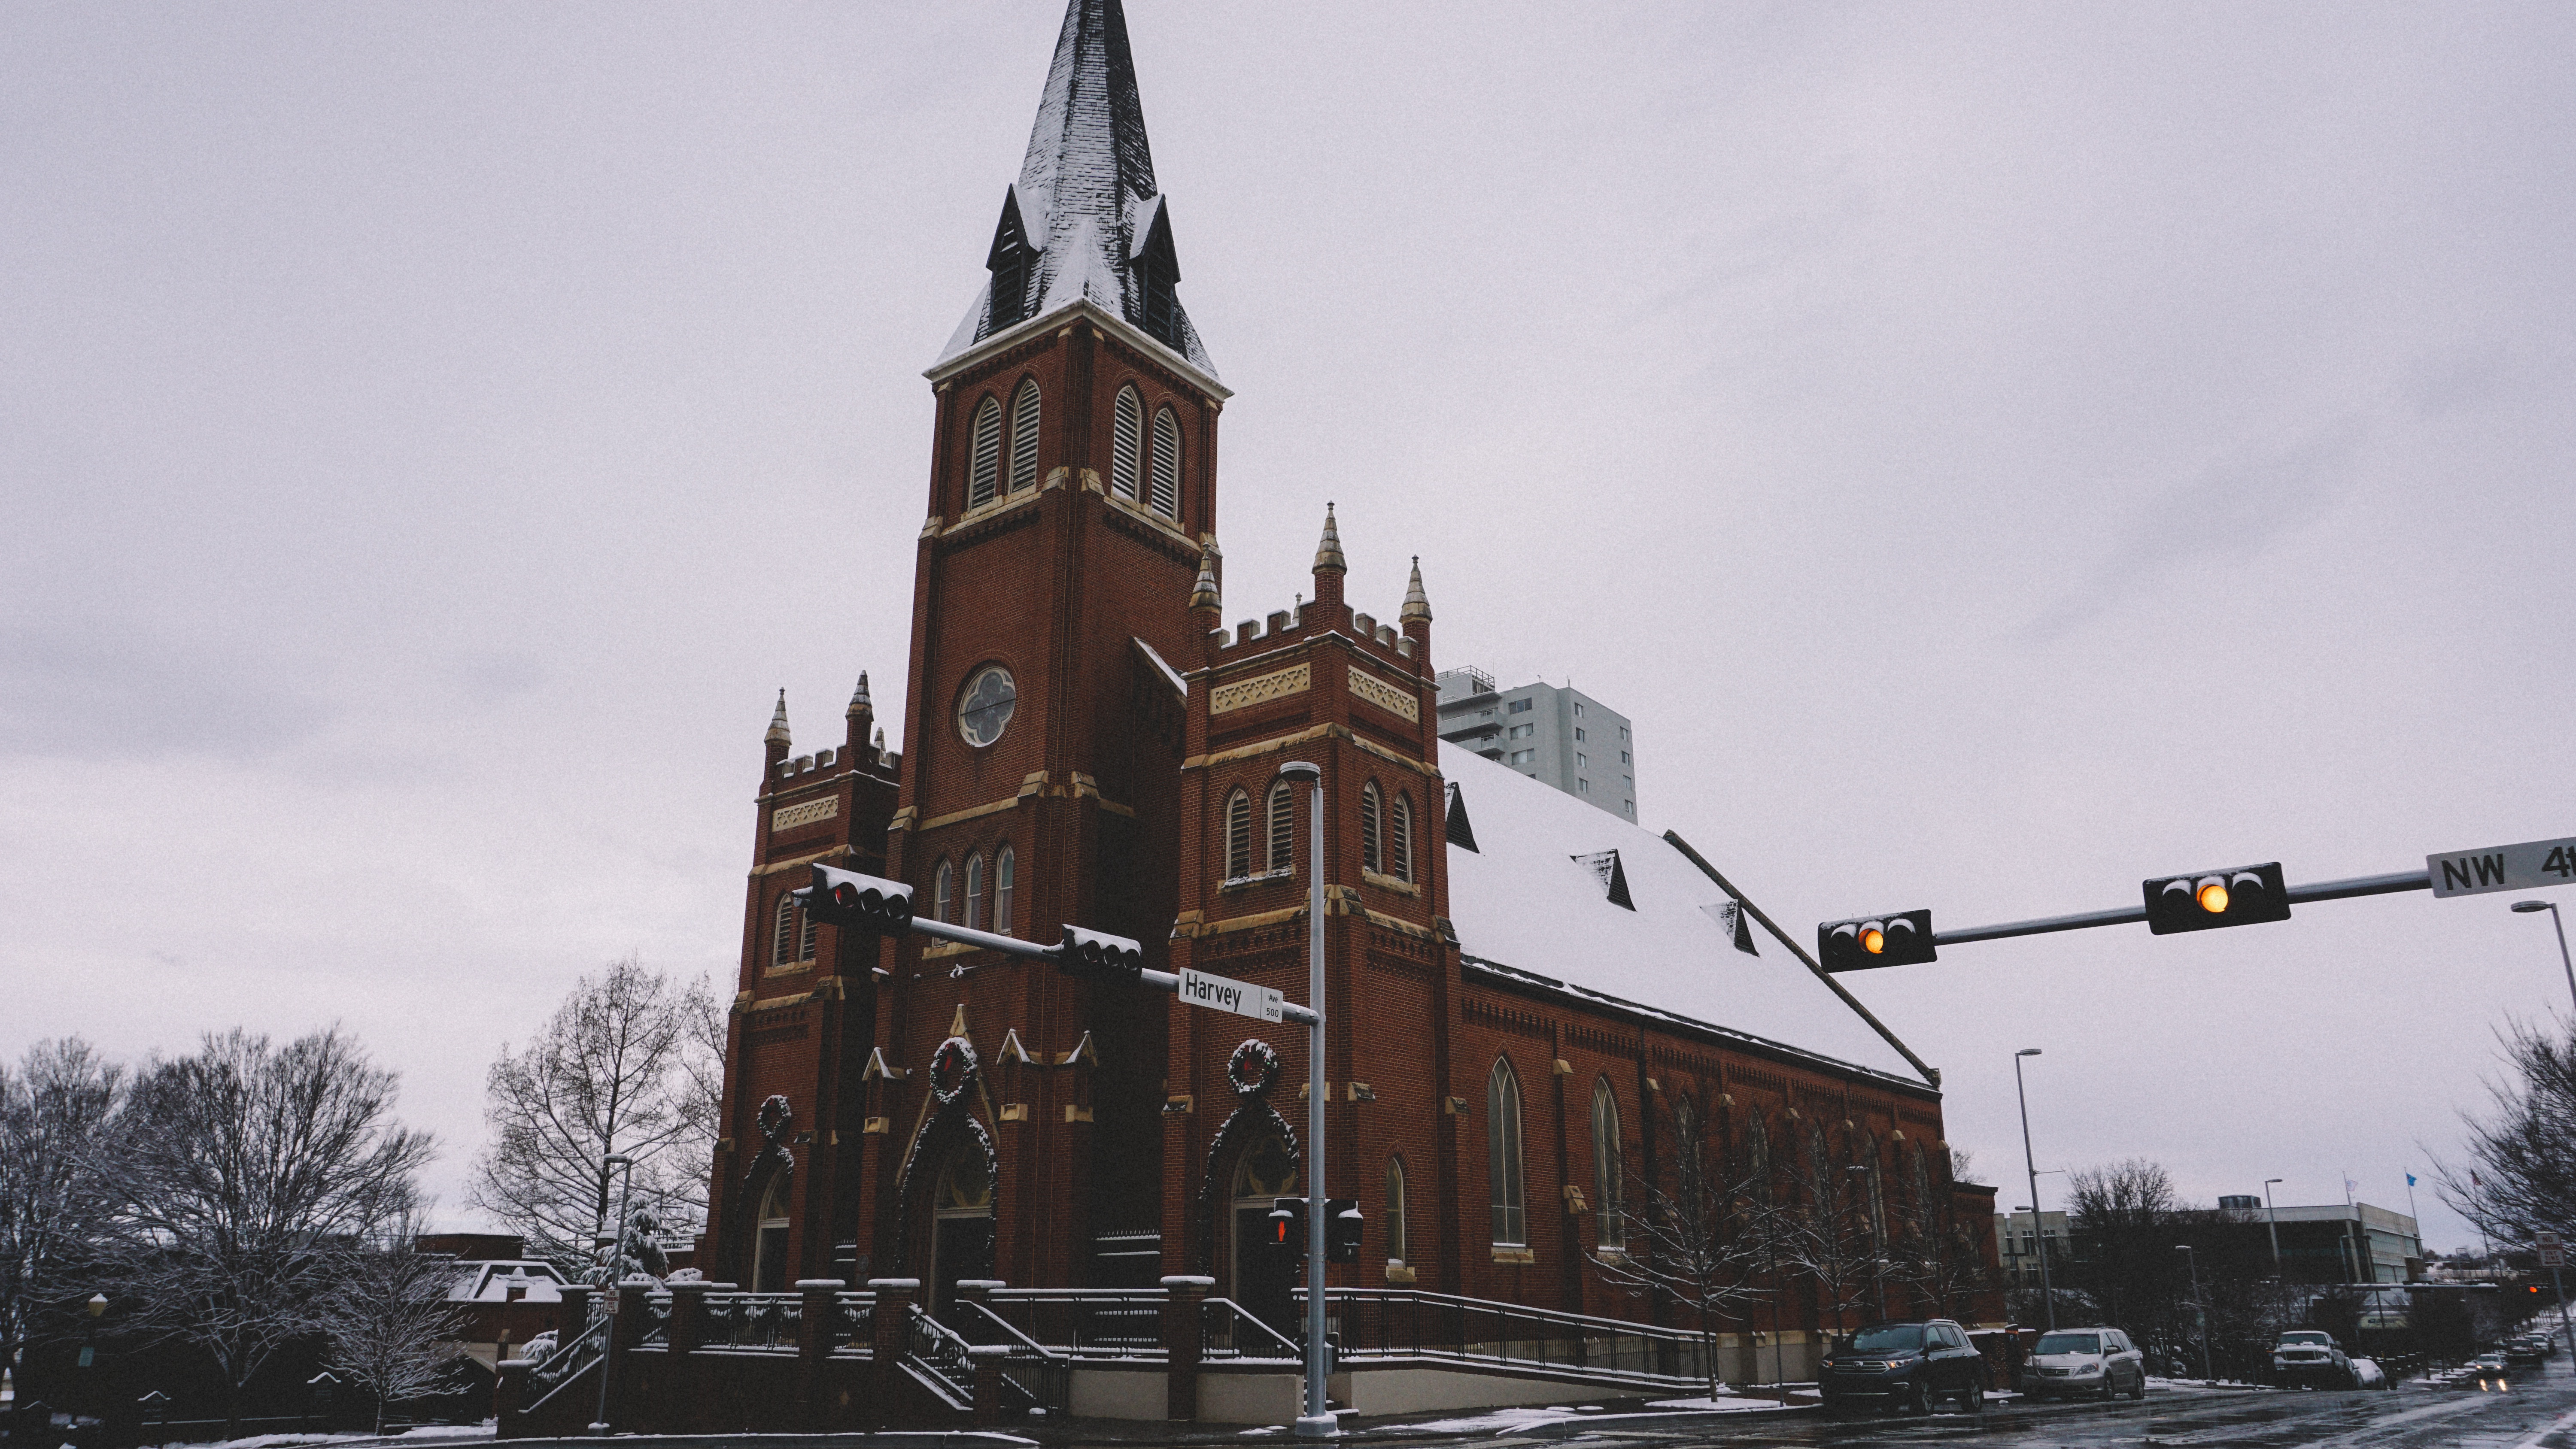
snow, winter, building, tower, weather, church, cathedral, place of worship, spire, steeple